History of Wisconsin

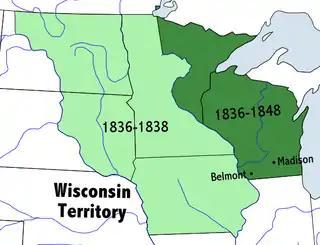
Map of Wisconsin Territory 1836–1848

The British gradually took over Wisconsin during the French and Indian War, taking control of Green Bay in 1761, gaining control of all of Wisconsin in 1763, and annexing the area to the Province of Quebec in 1774. Like the French, the British were interested in little but the fur trade. One notable event in the fur trading industry in Wisconsin occurred in 1791, when two free African Americans set up a fur trading post among the Menominee at present day Marinette. The first permanent settlers, mostly French Canadians, some Anglo-New Englanders and a few African American freedmen, arrived in Wisconsin while it was under British control. Charles Michel de Langlade is generally recognized as the first settler, establishing a trading post at Green Bay in 1745, and moving there permanently in 1764. In 1766 the Royal Governor of the new territory, Robert Rogers, engaged Jonathan Carver to explore and map the newly acquired territories for the Crown, and to search for a possible Northwest Passage. Carver left Fort Michilimackinac that spring and spent the next three years exploring and mapping what is now Wisconsin and parts of Minnesota.